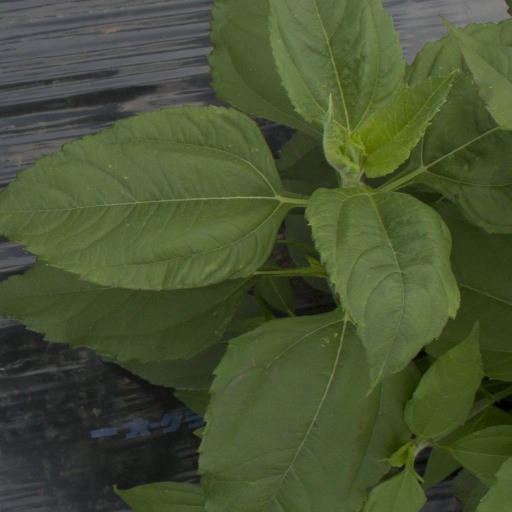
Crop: Jerusalem artichoke